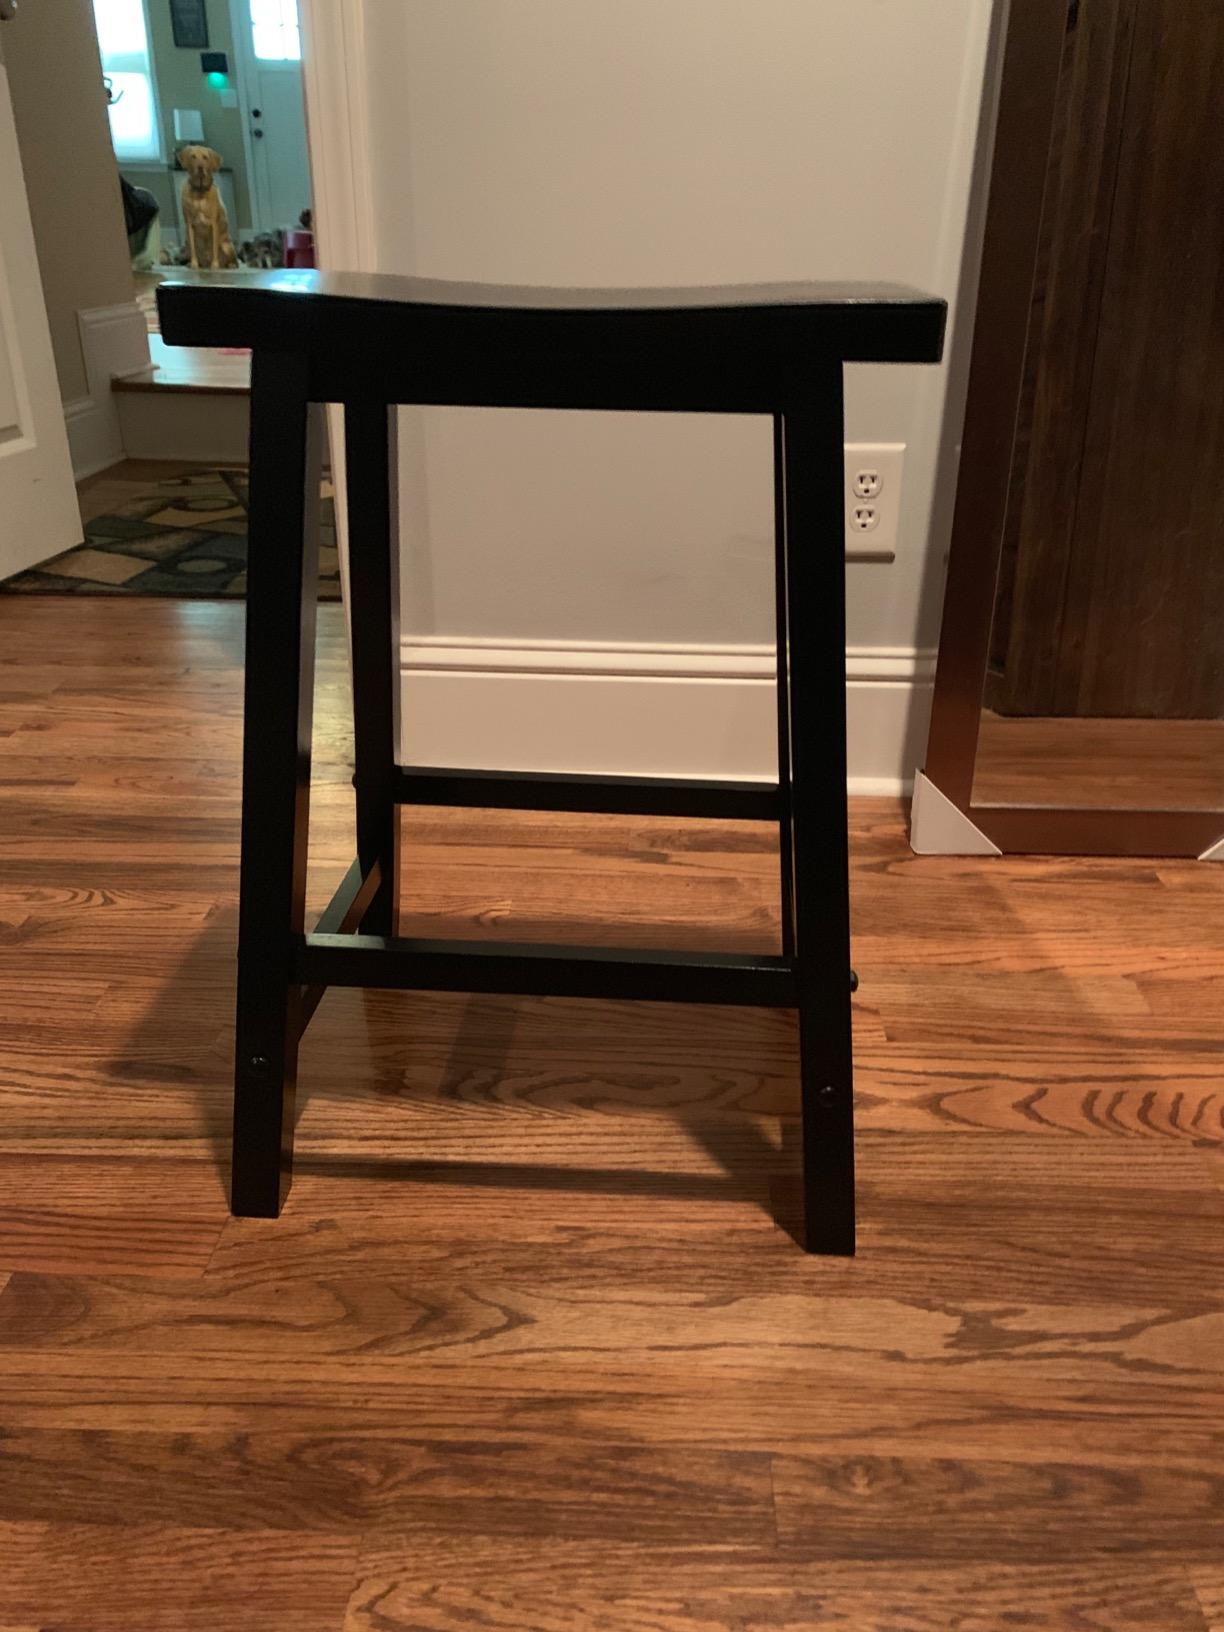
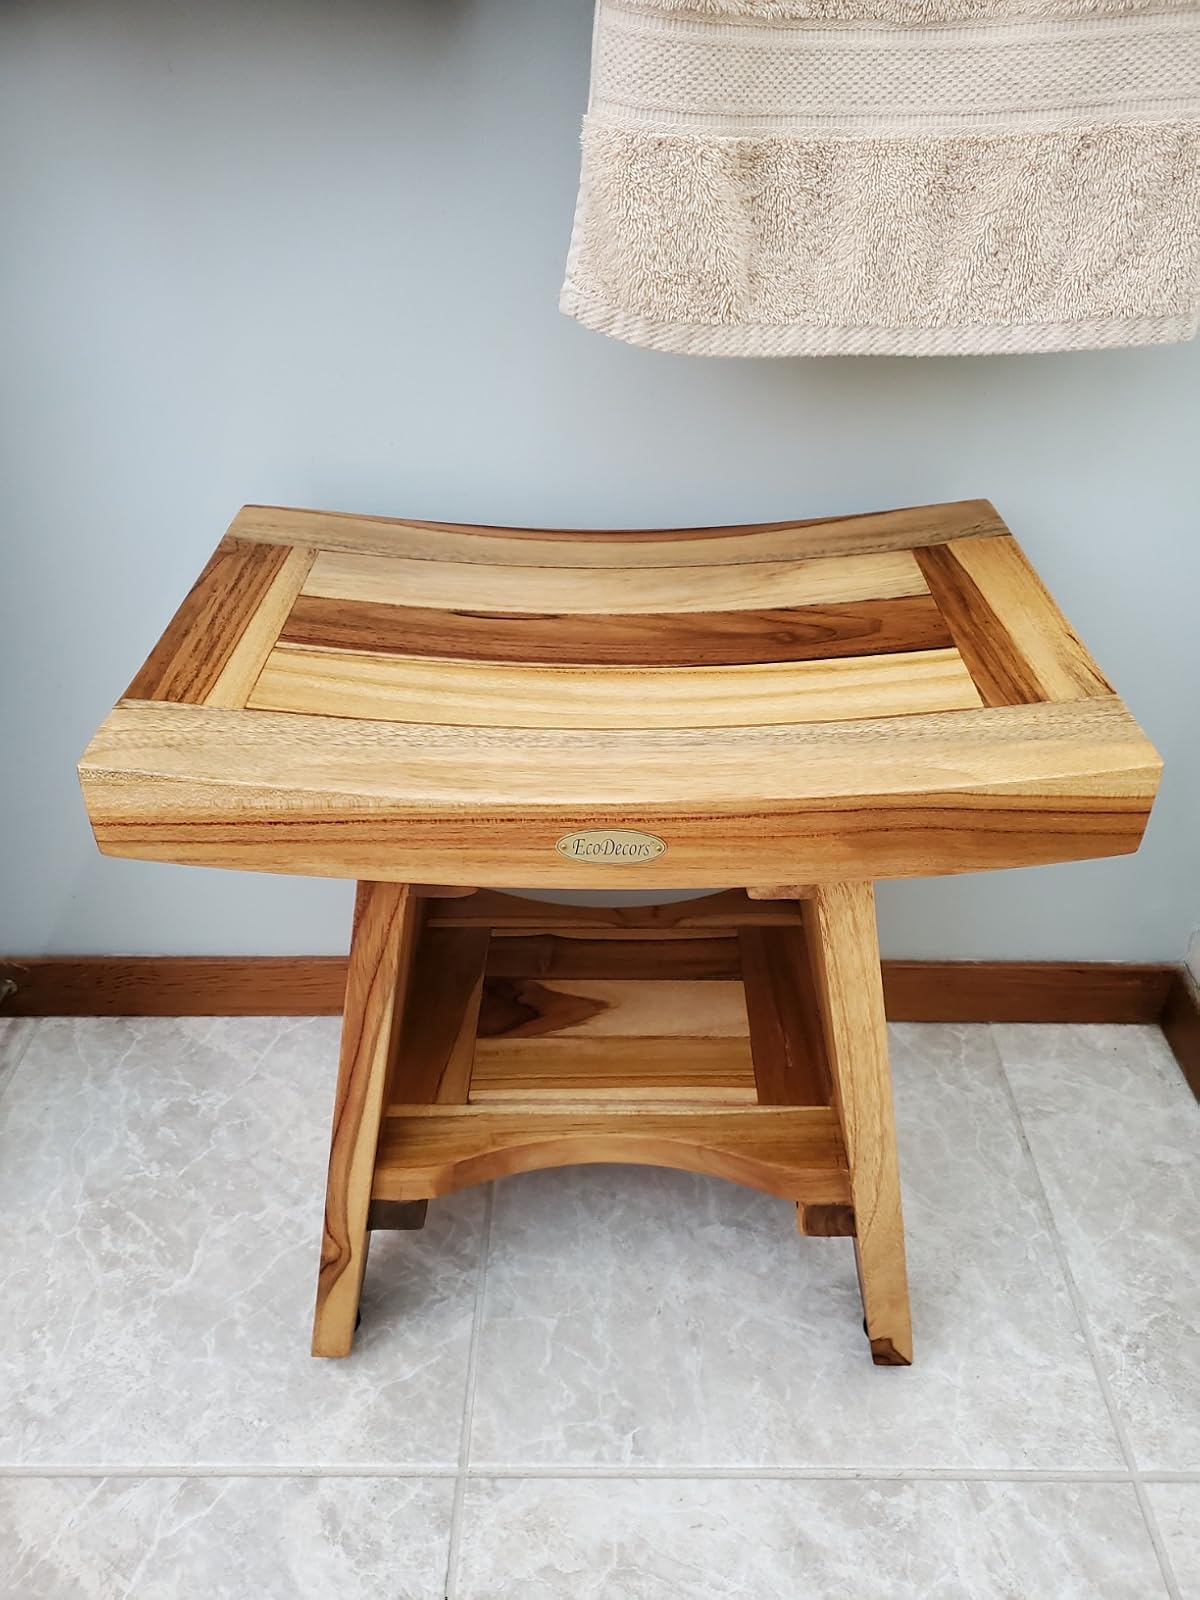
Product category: stool
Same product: no